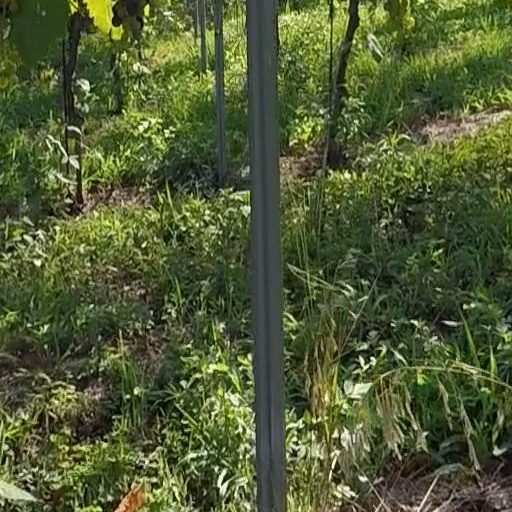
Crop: grape